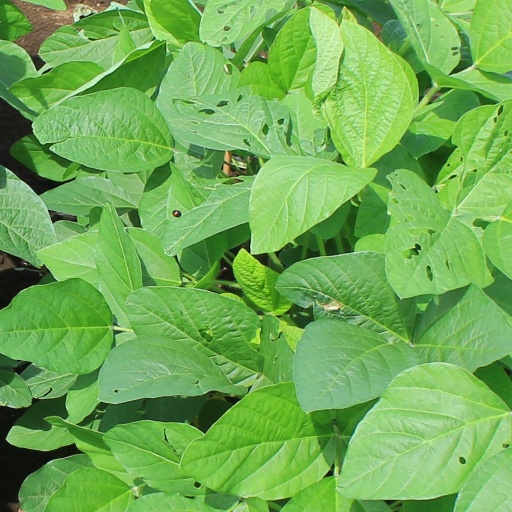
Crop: soybean